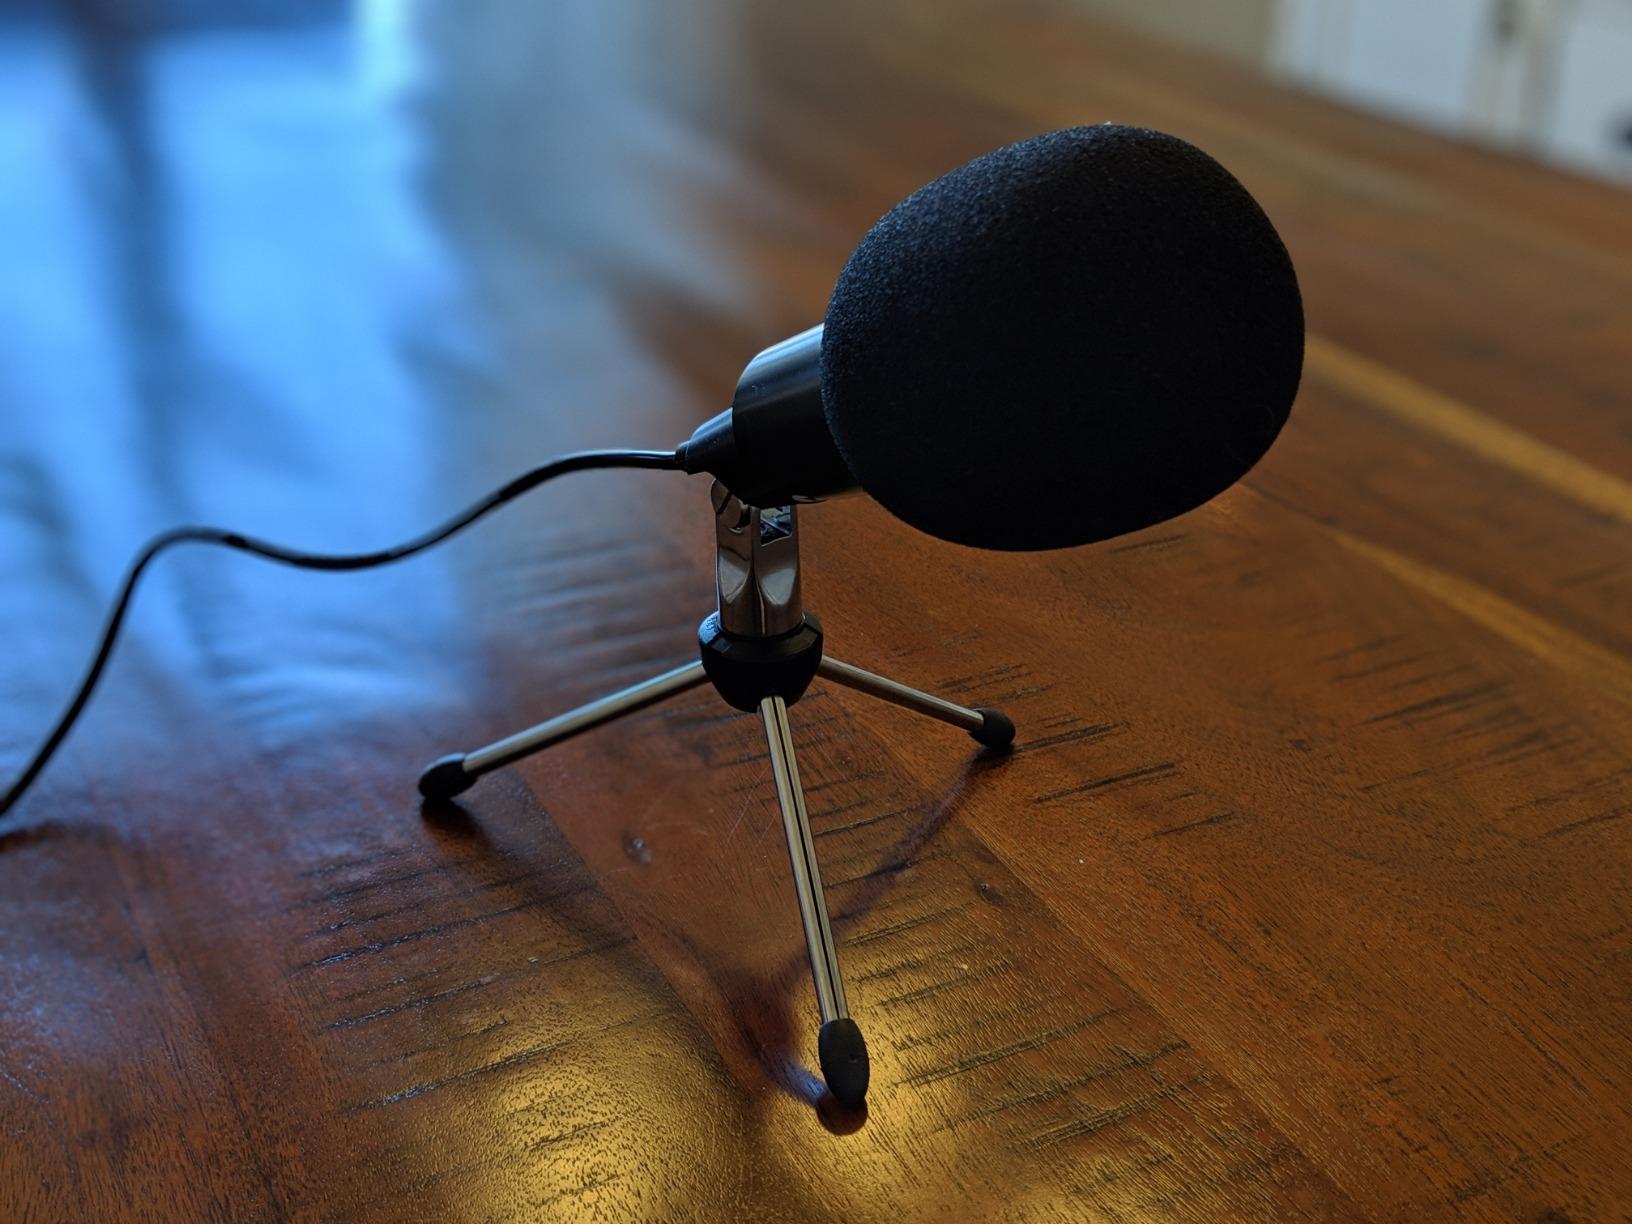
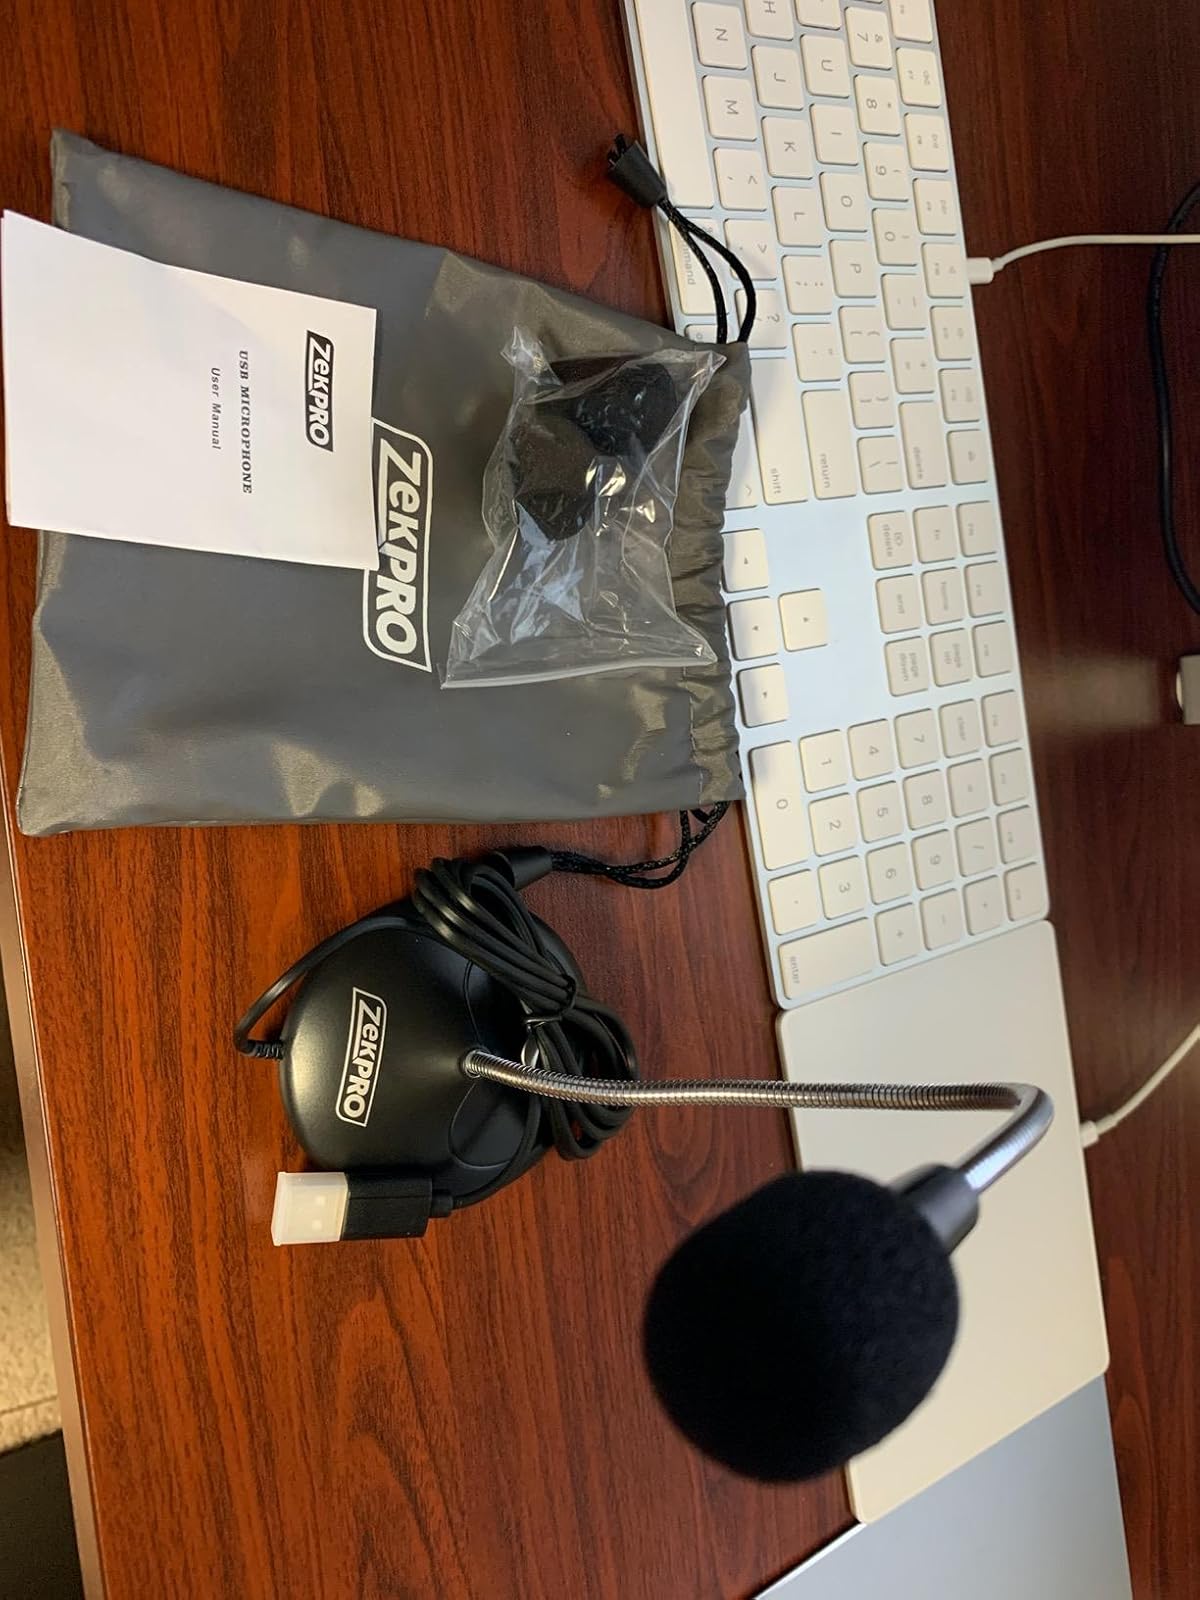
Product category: microphone
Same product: no